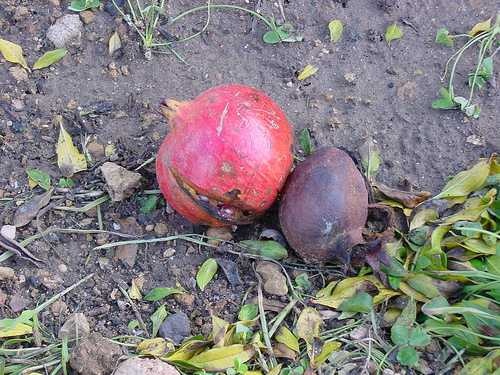
Label: Pomegranate